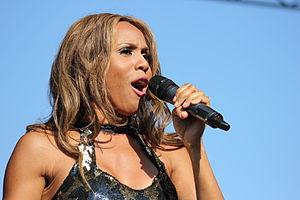
Deborah Cox, née le 13 juillet 1974 à Toronto, est une chanteuse et actrice canadienne.